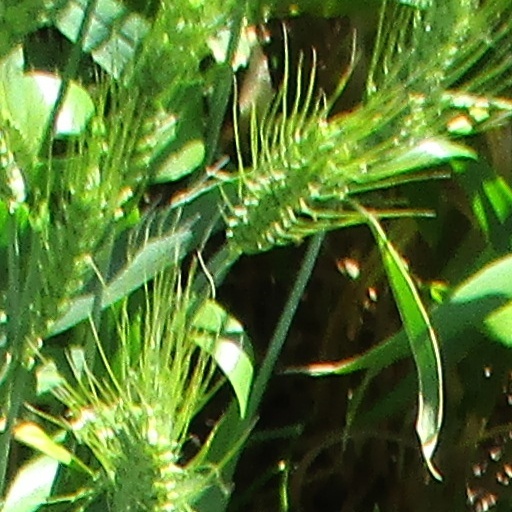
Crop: wheat